Zeno Clash

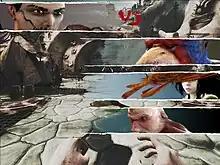
"Zeno Clash" uses slide-in versus screens before combat akin to many fighting games.

While "Zeno Clash" was ACE Team's first original game, they have been developing game modifications since the 1990s. Their last project, "Zenozoik", was far larger in scope than "Zeno Clash", and attempted to incorporate the disparate elements of shooting, role-playing, melee combat and sandbox gameplay. ACE Team later realized that it was too ambitious for a small independent studio, and decided to make a more focused game. "Zeno Clash" is what emerged—player exploration is linear, and role-playing elements were excluded altogether. The game was initially conceived as a total conversion modification using the Source engine. ACE Team showed a demo version to Valve, the creators of the engine, who were impressed by the game's quality. The two companies then negotiated an engine licensing and distribution deal.